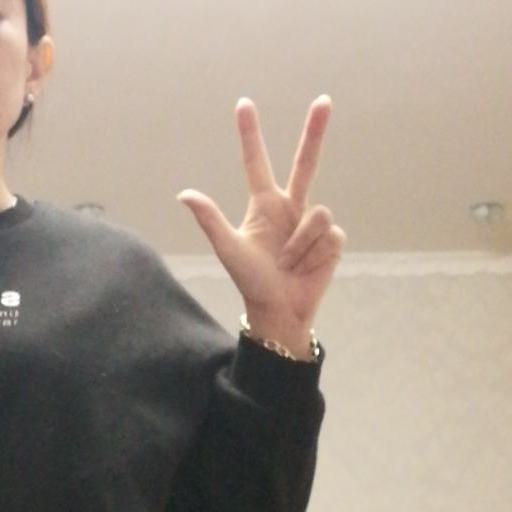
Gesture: three2